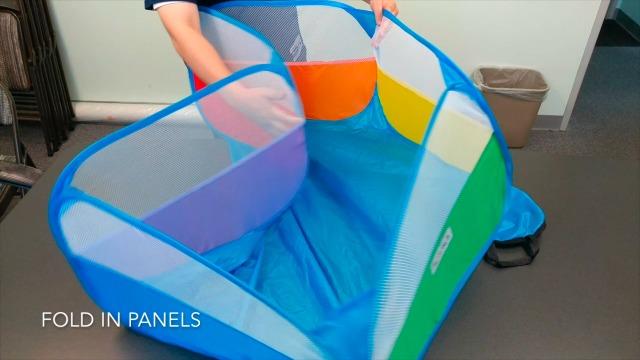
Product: eWonderWorld 40” Polka Dot Kids Pop Up Ball Pit Portable Play Area Hexagon Playpen with Carrying Bag
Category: Toys & Games | Sports & Outdoor Play | Play Tents & Tunnels
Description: Play balls or mats are NOT included, but we recommend 600 play balls to turn this playpen into a fun ball pit.
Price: $10.99
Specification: ProductDimensions:40x40x15inches|ItemWeight:6.4ounces|ShippingWeight:6.4ounces(Viewshippingratesandpolicies)|DomesticShipping:ItemcanbeshippedwithinU.S.|InternationalShipping:ThisitemcanbeshippedtoselectcountriesoutsideoftheU.S.LearnMore|ASIN:B00FN6J2LO|Itemmodelnumber:CT-422-1|Manufacturerrecommendedage:36months-12years